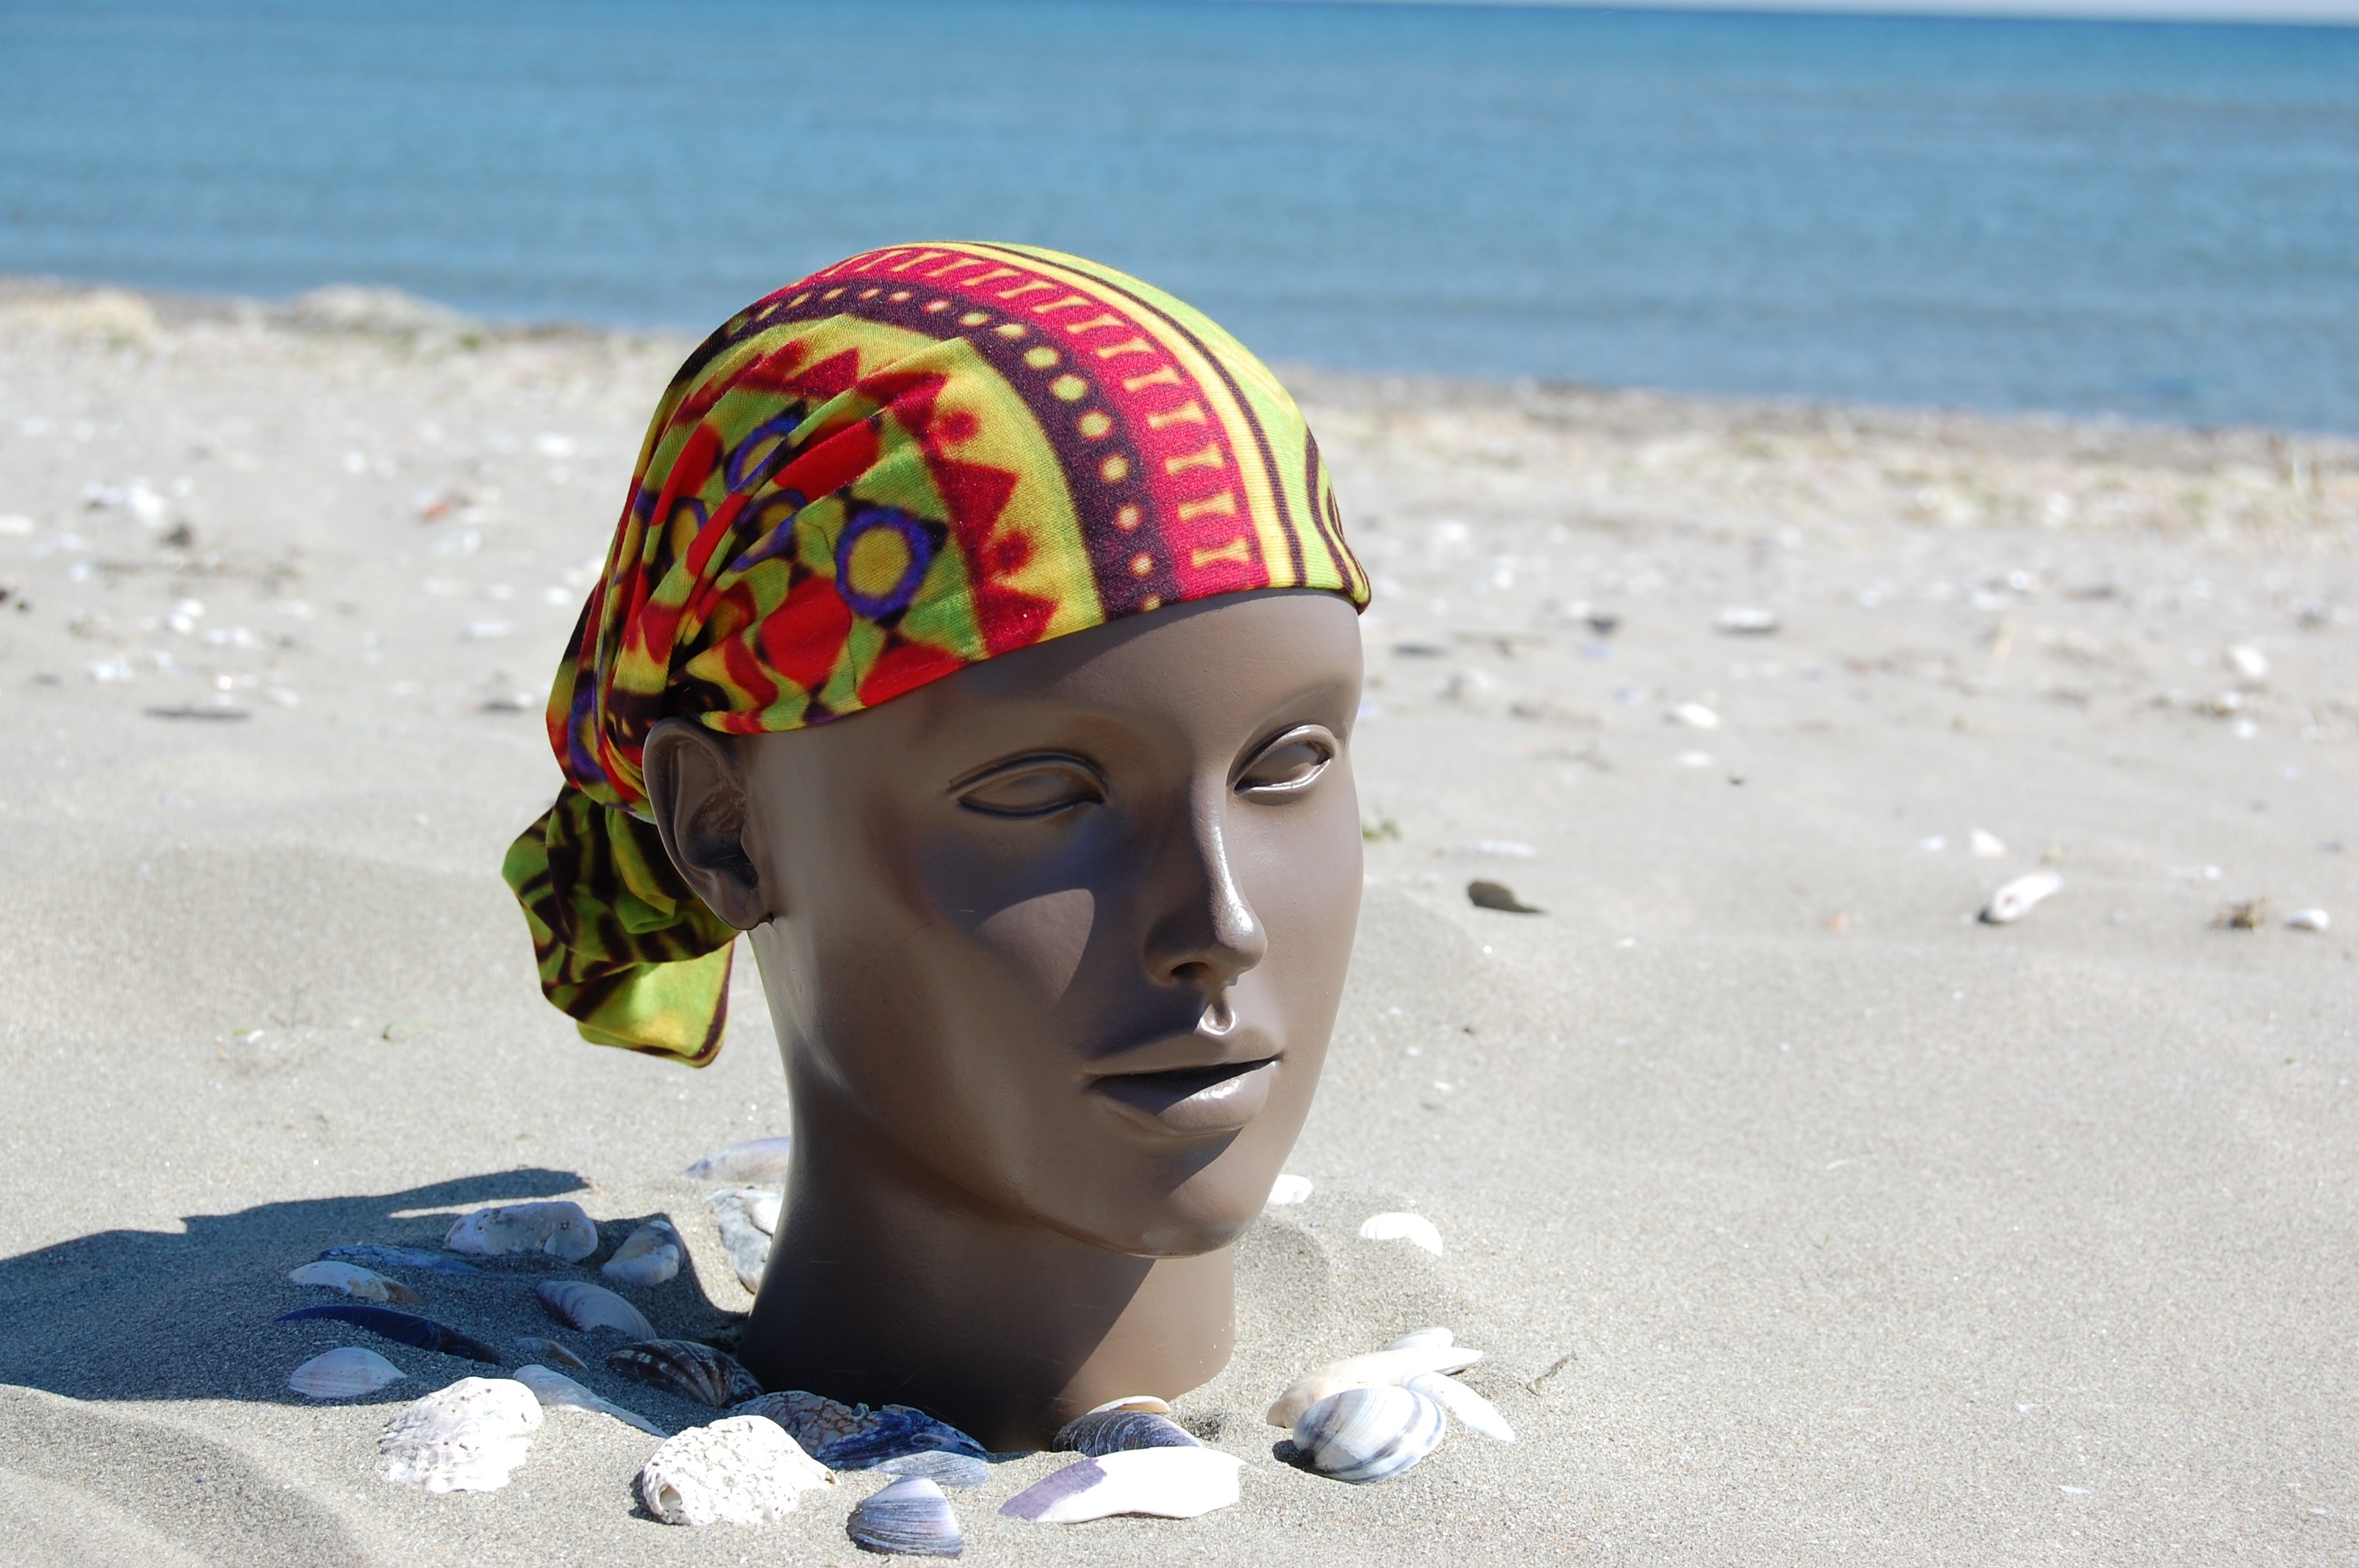
beach, sea, sand, color, africa, child, clothing, toy, bandana, puppet, art, fun, head, marine, beauty, marketing, baguio, sales